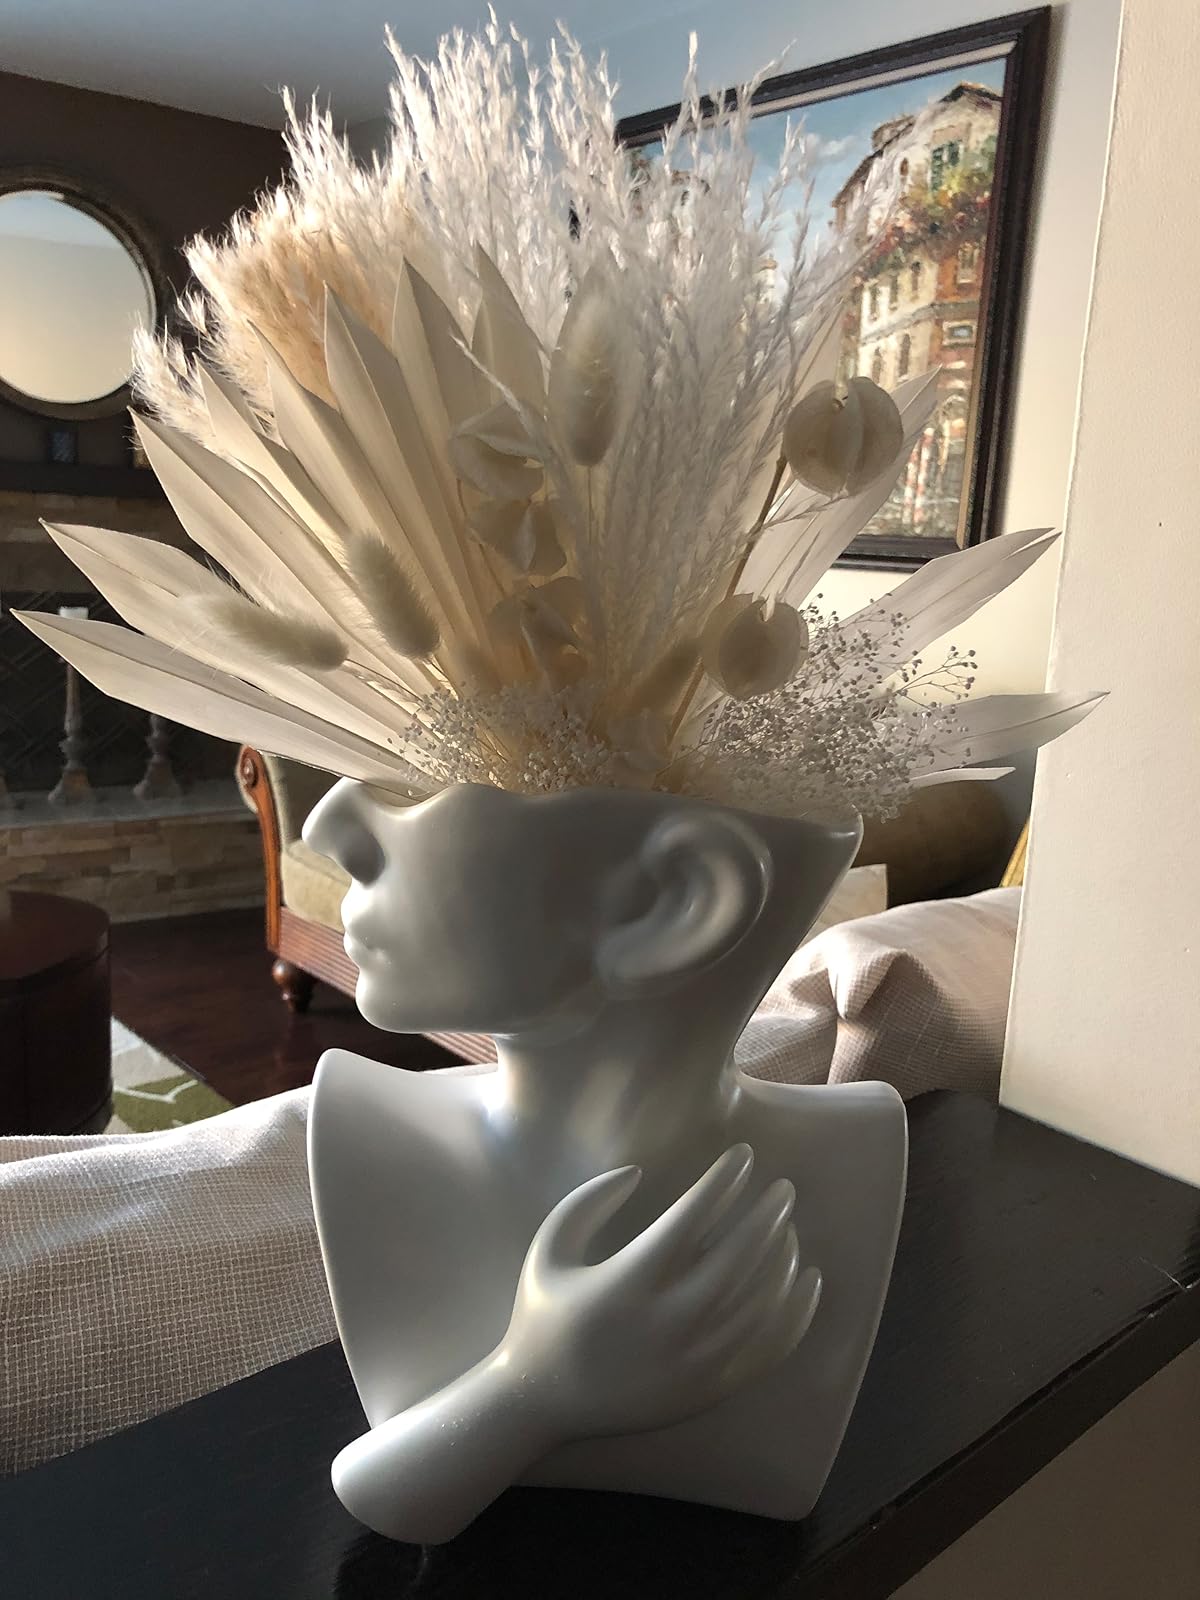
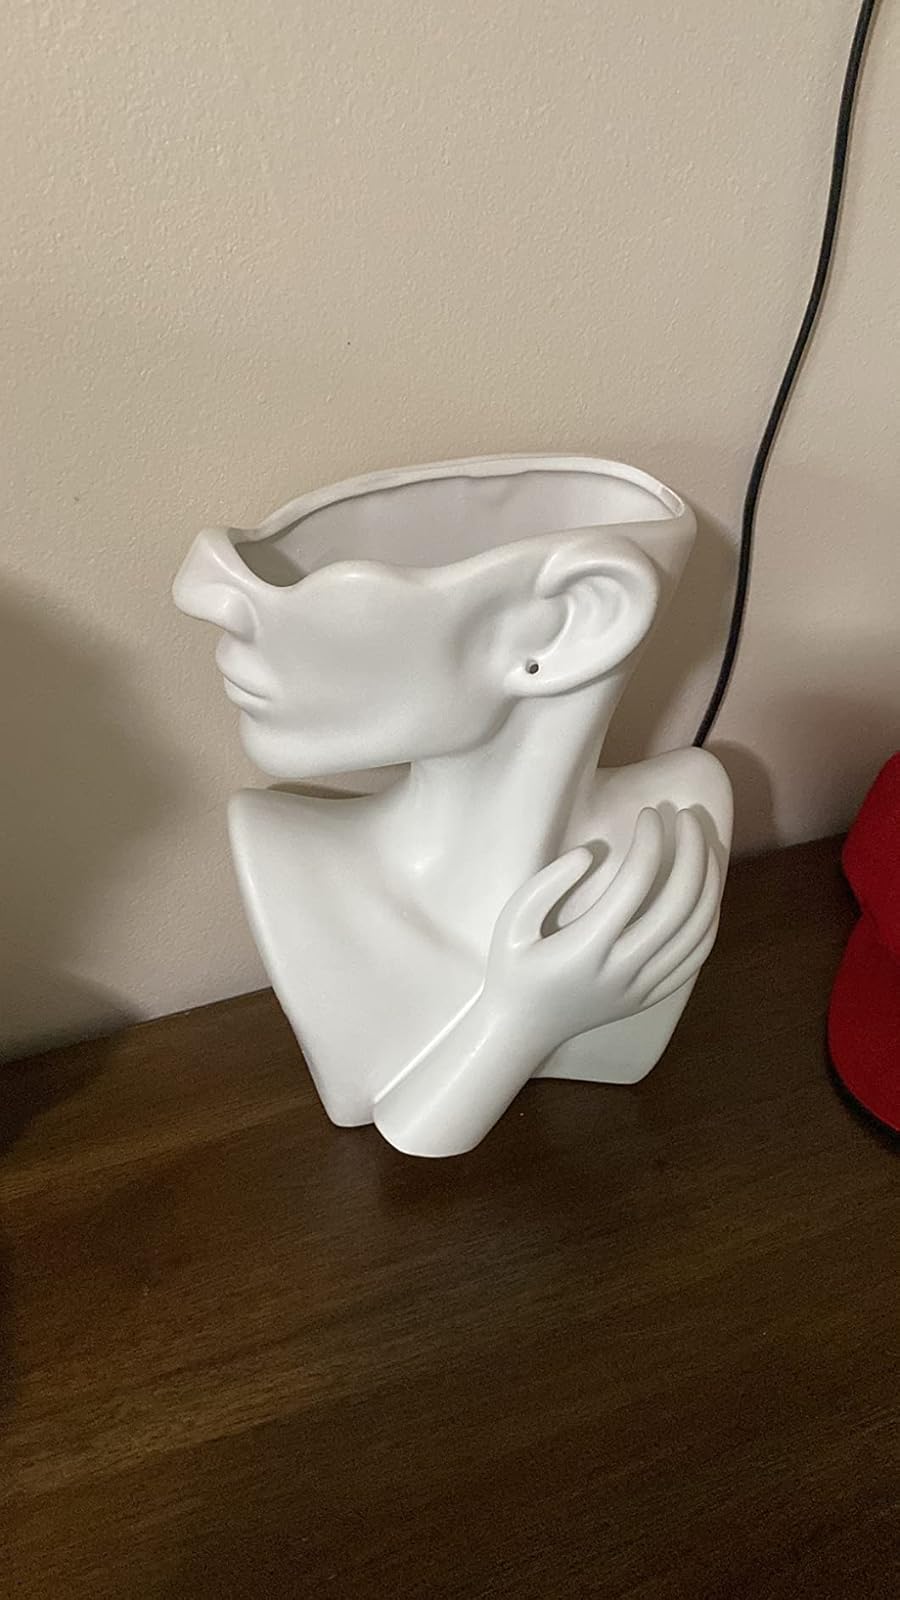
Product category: vase
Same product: yes